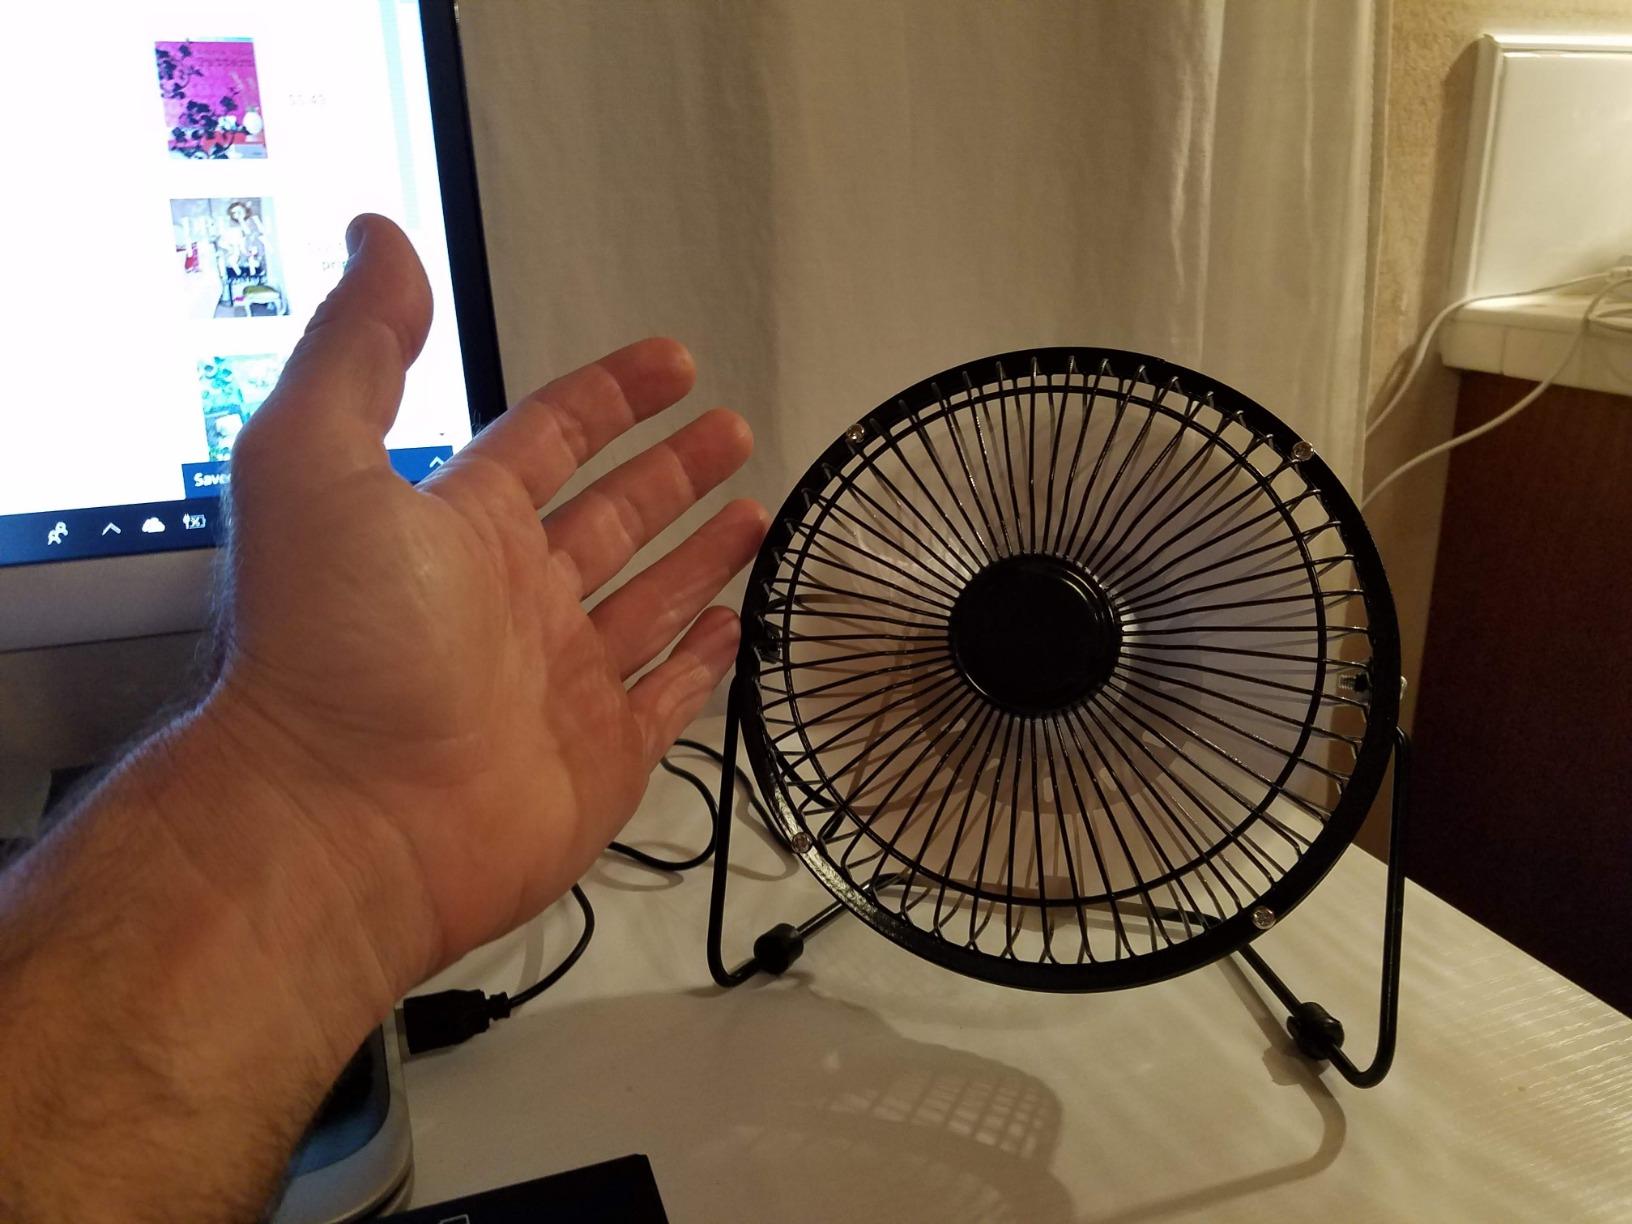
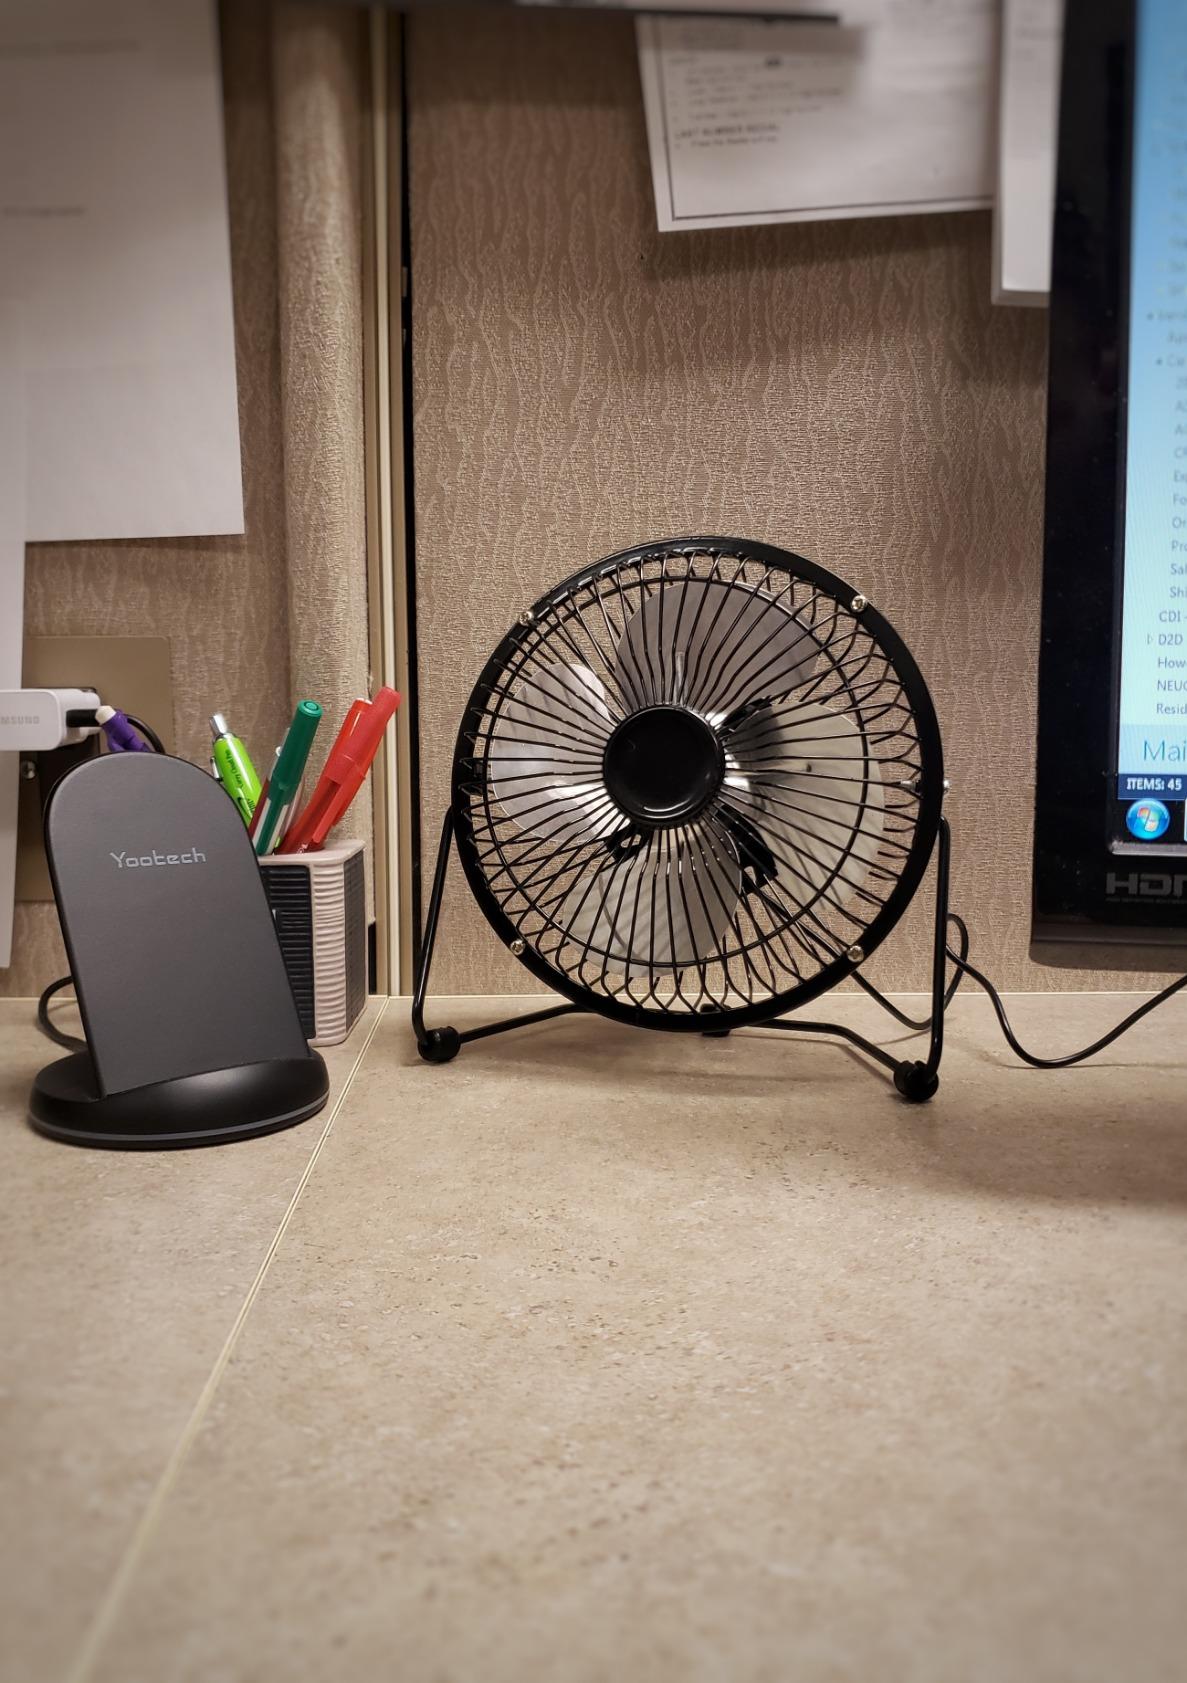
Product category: fan
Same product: yes